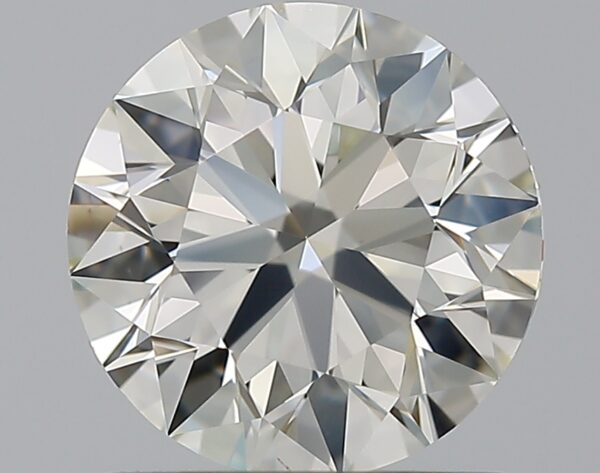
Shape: round
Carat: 1.2
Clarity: VS1
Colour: J
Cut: EX
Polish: EX
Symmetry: EX
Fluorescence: F
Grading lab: GIA
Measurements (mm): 6.74 x 6.78 x 4.23